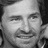
Emotion: happy